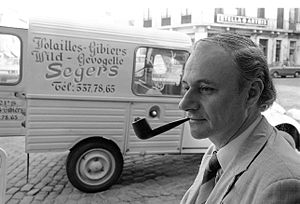
Jacques Calonne
Jacques Calonne er en belgisk kunstner, komponist, sanger, skuespiller, logogrammør og forfatter.